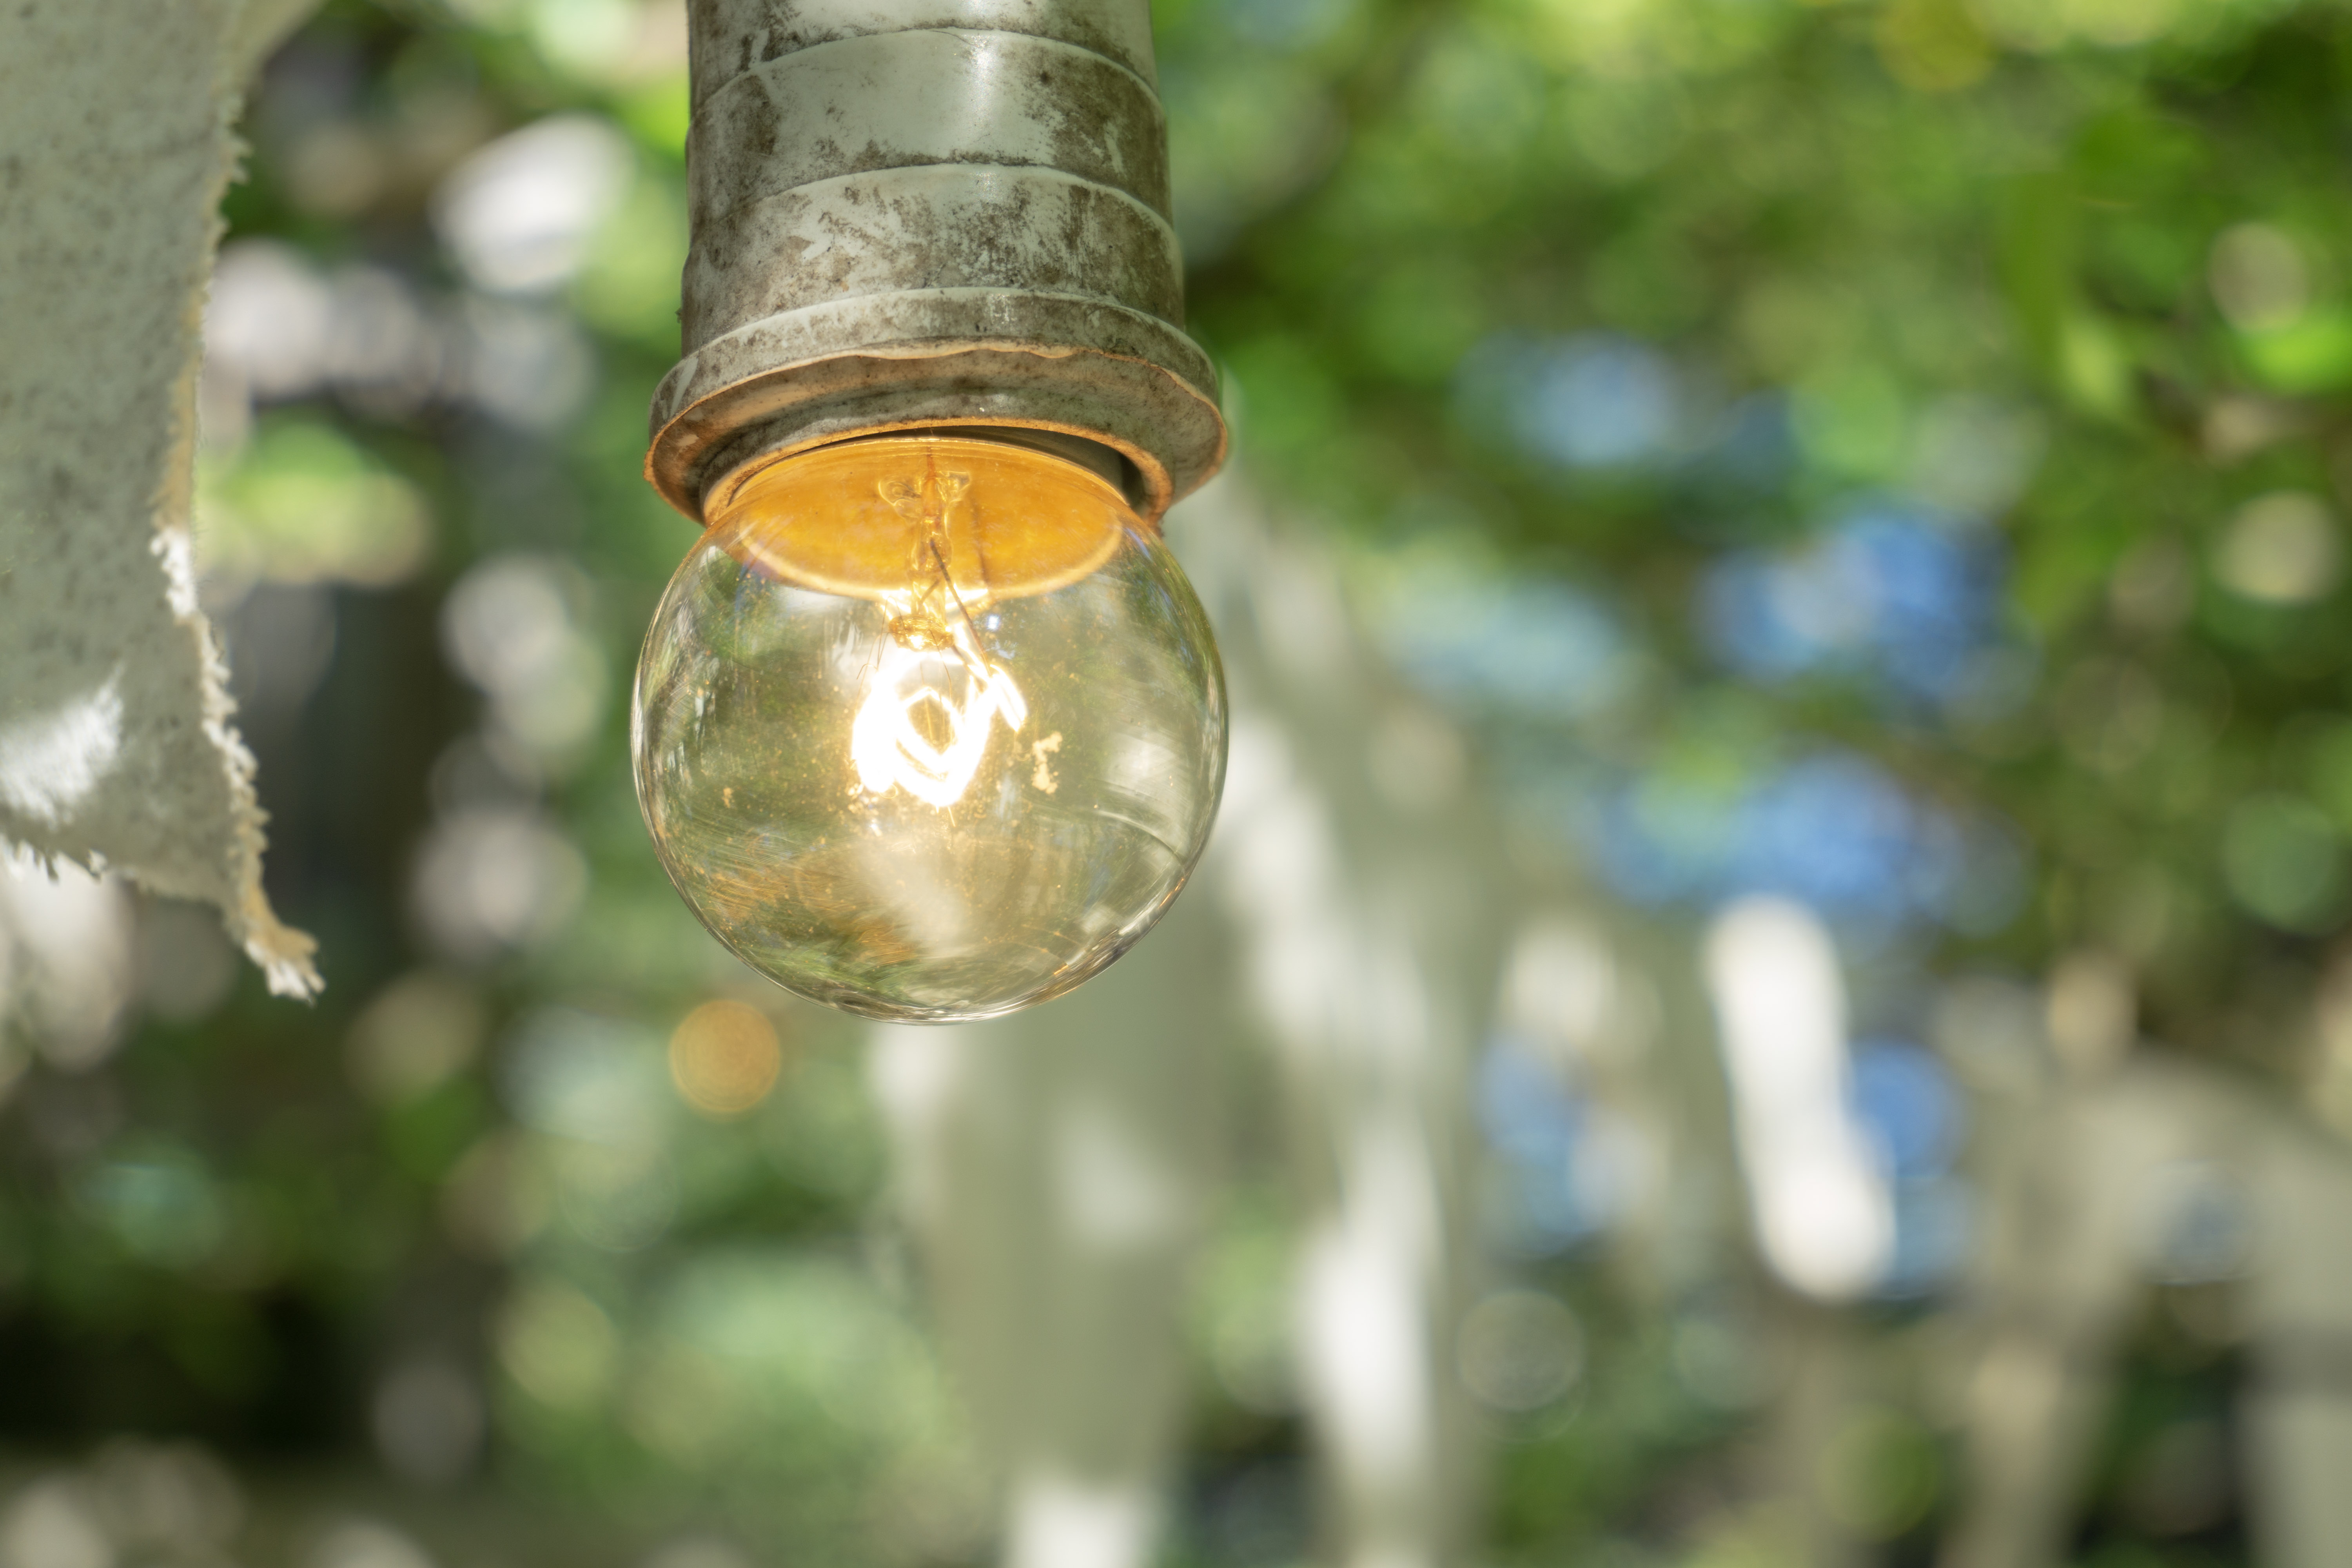
yellow, botany, glass, tree, bottle, glass bottle, sunlight, plant, plant stem